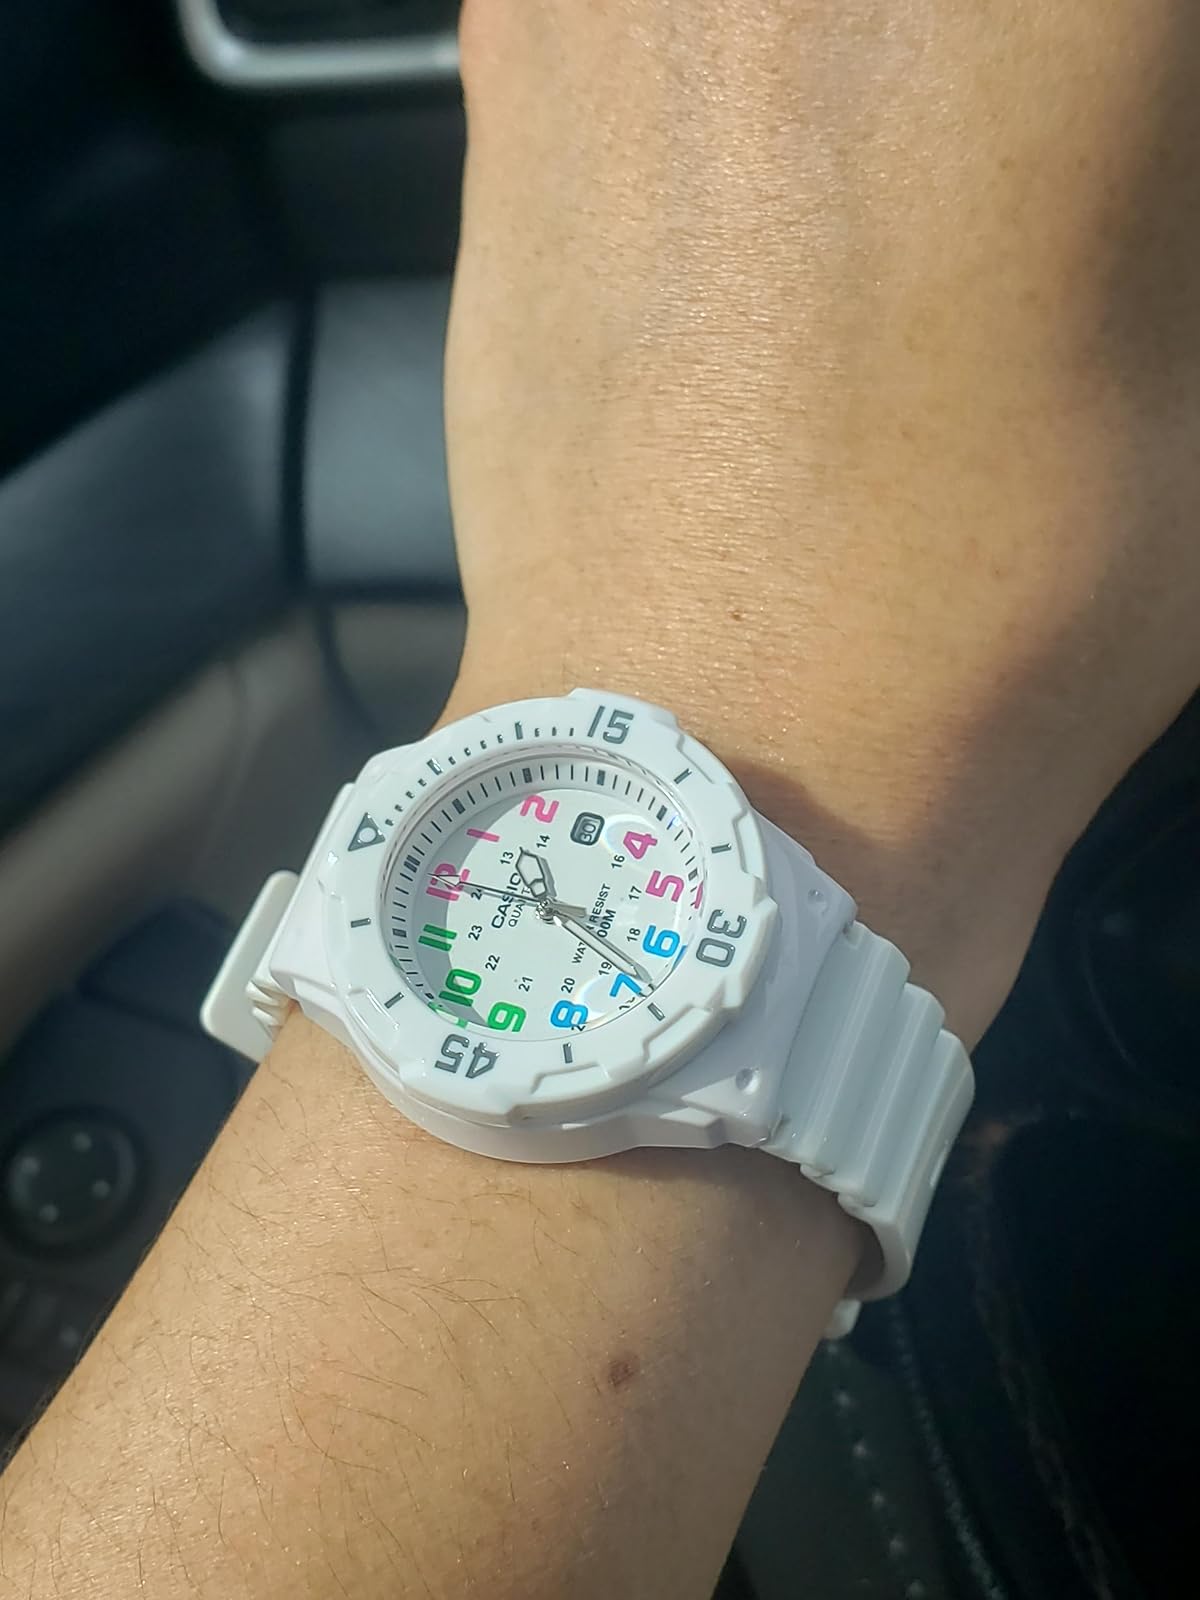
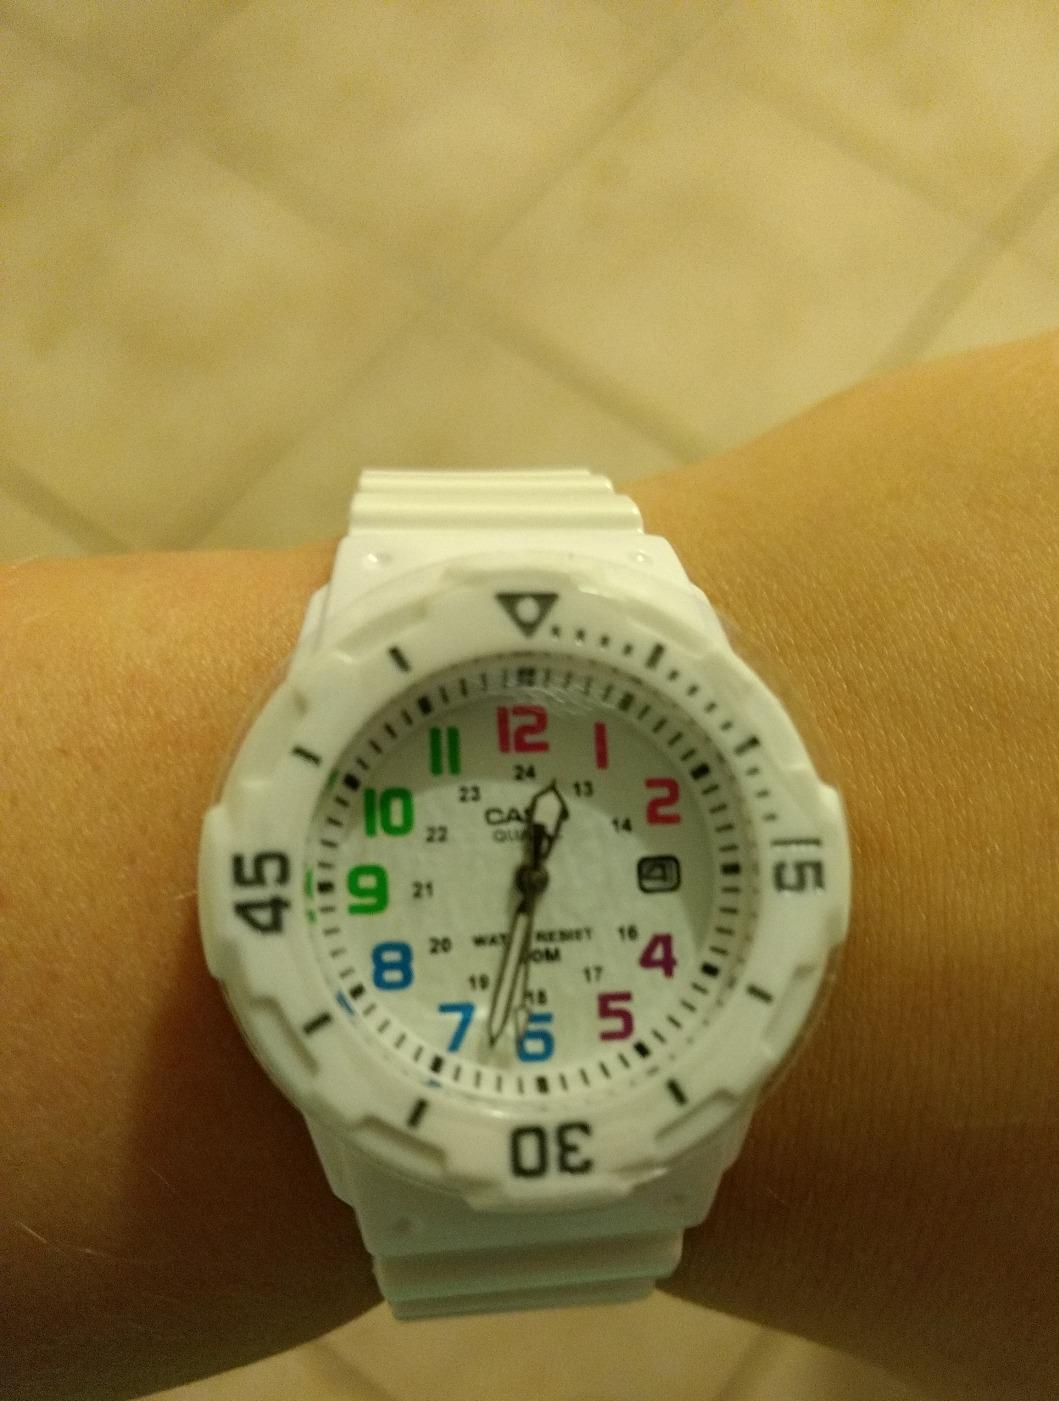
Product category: accessories_watch
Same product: yes